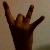
The image shows a hand gesture representing the number 8 in Indian Sign Language.